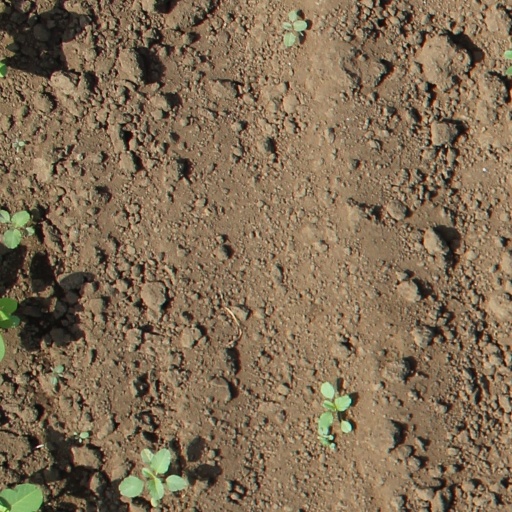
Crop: soybean